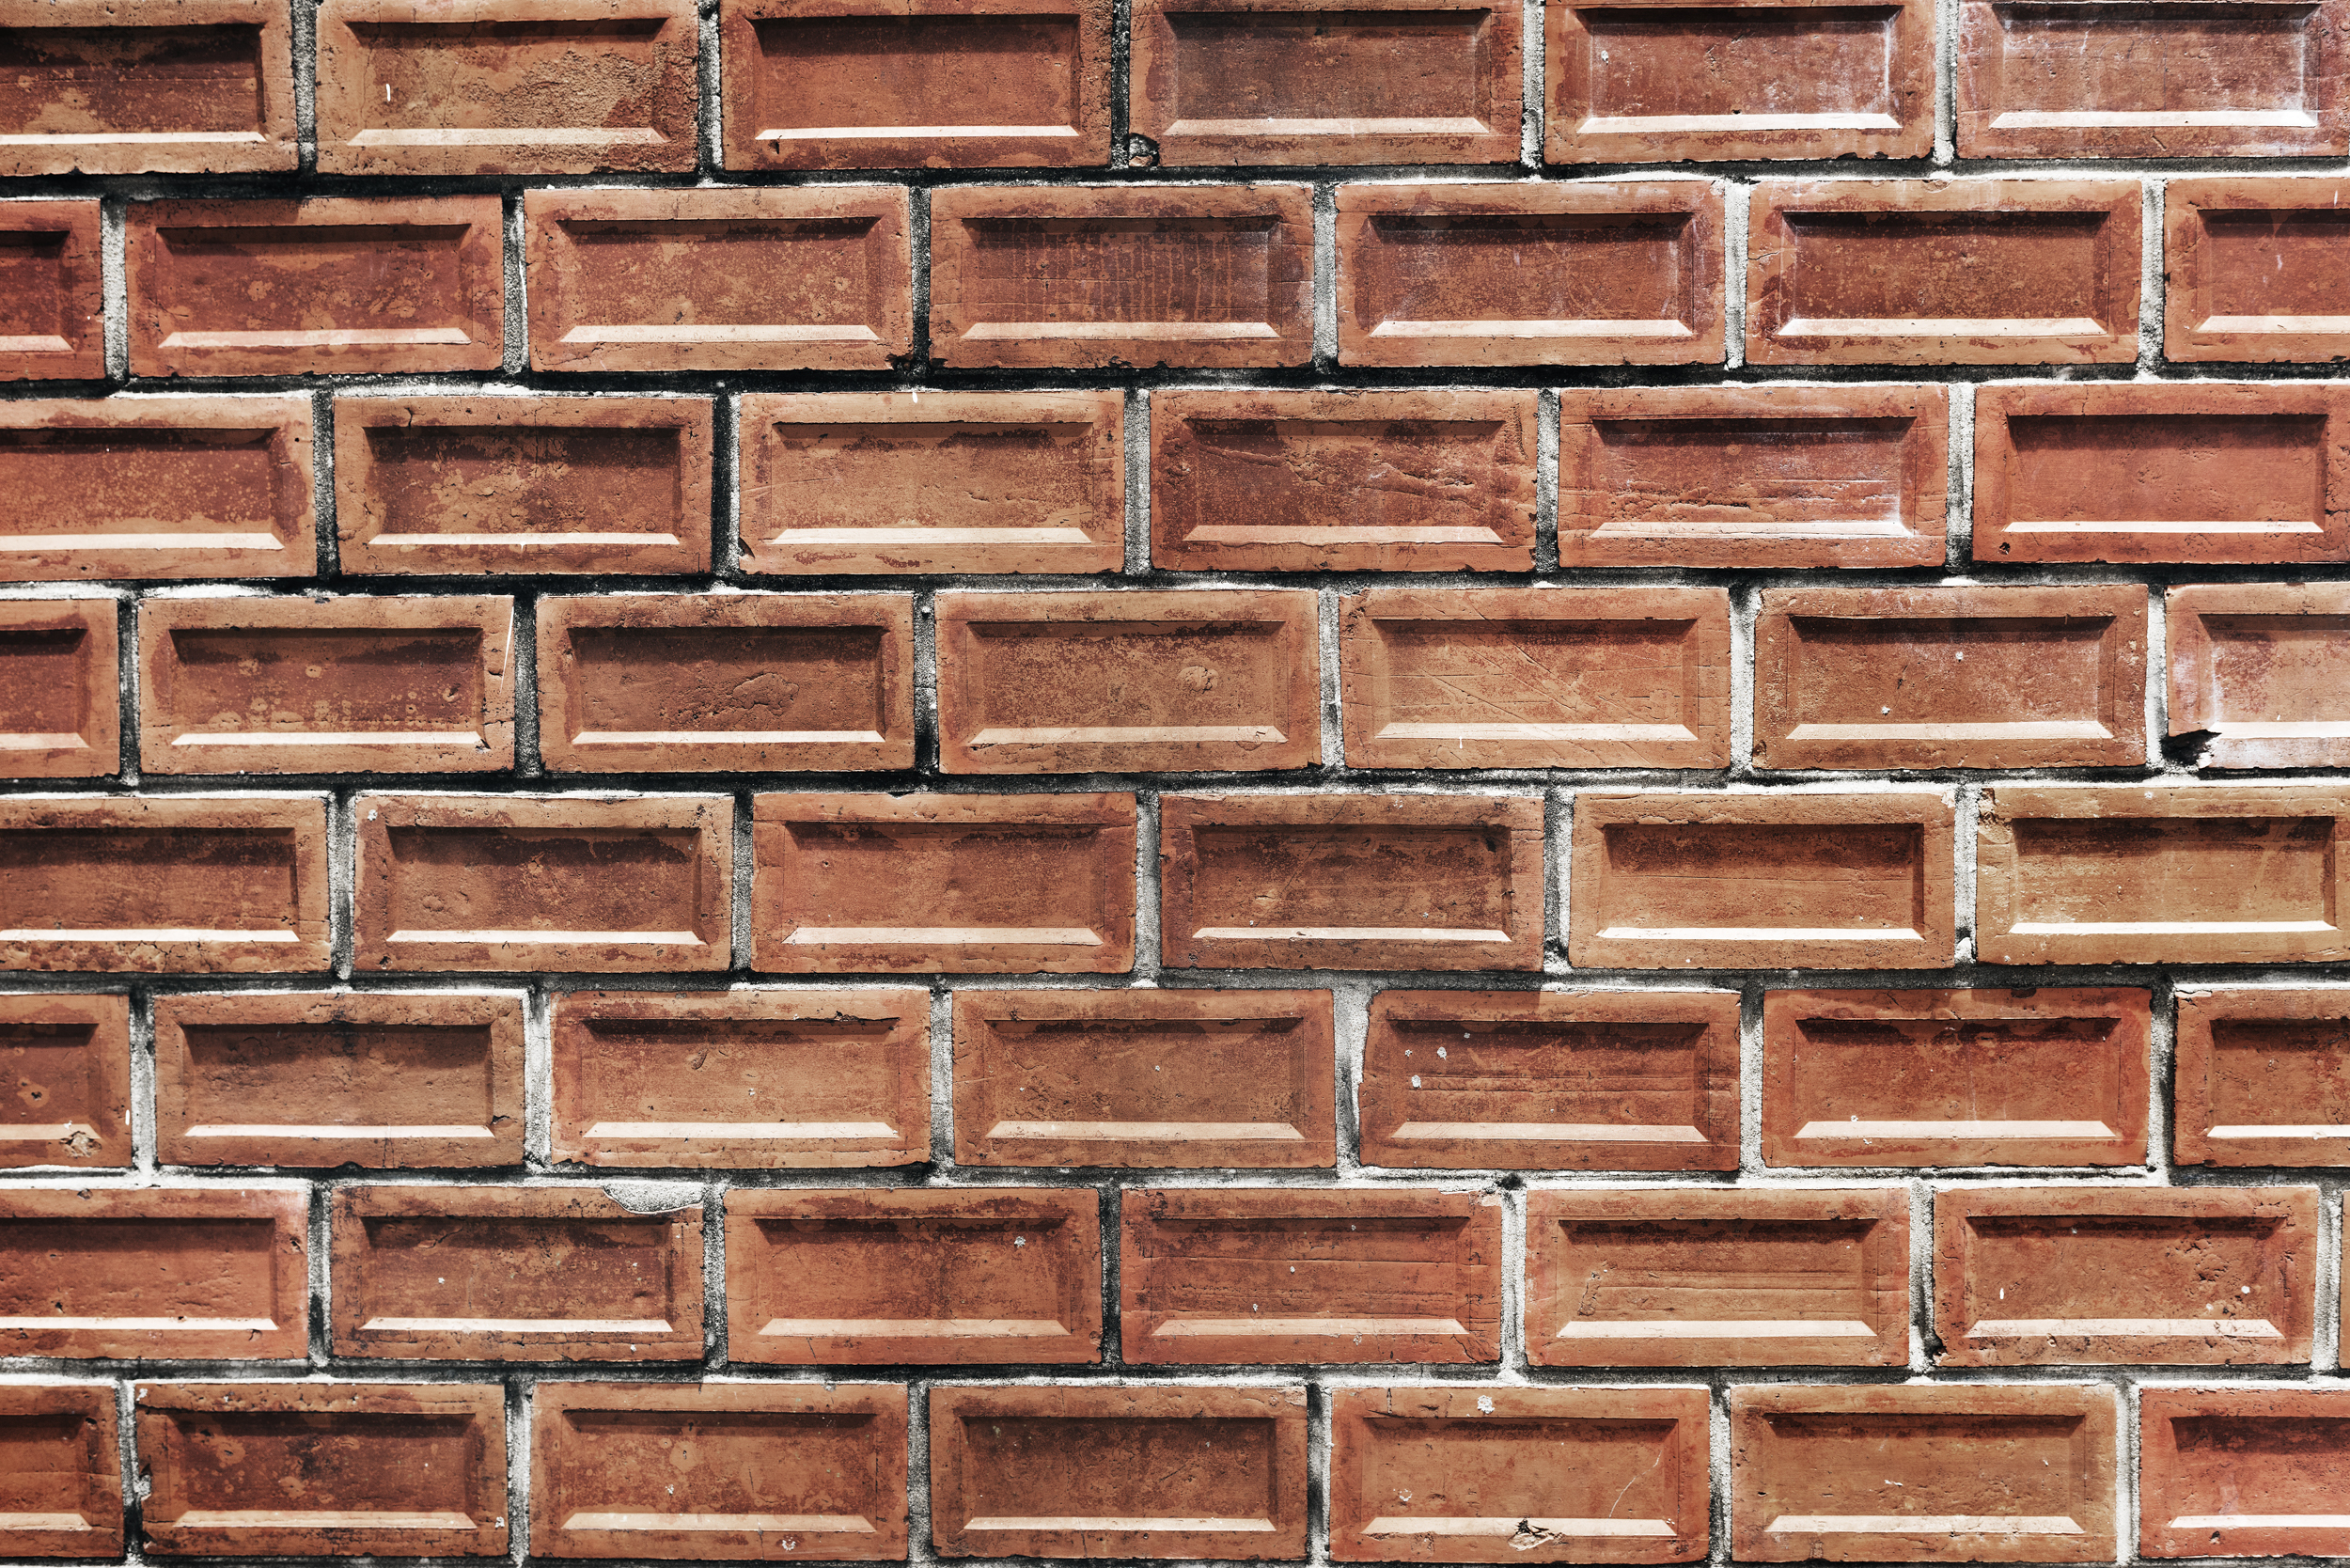
brickwork, brick, wall, brown, pattern, line, rectangle, metal